Mohan Kapur

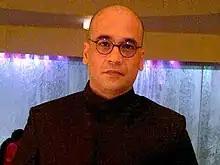
Kapur in 2011

Mohan Kapur is an Indian actor and television host who works predominantly in Hindi films and television.